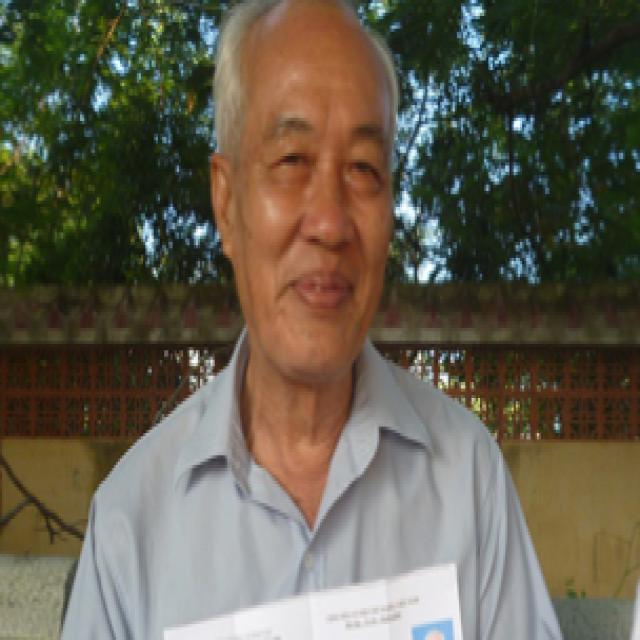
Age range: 65+